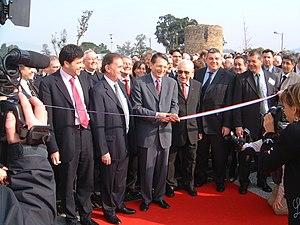
Inauguration du pôle de santé du golfe de Saint-Tropez avec Jean-François Mattéi, Jean-Michel Couve et Vincent Morisse
Le pôle de santé du golfe de Saint-Tropez est un établissement français de santé du Var, situé à Gassin, composé d'un centre hospitalier public, le centre hospitalier de Saint-Tropez, et d'une clinique privée, la clinique du Golfe.